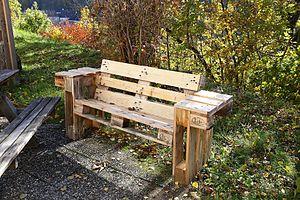
Le surcyclage est l'action de récupérer des matériaux ou des produits dont on n'a plus l'usage afin de les transformer en matériaux ou produits de qualité ou d'utilité supérieure. Il s'agit donc d'un recyclage « par le haut ».